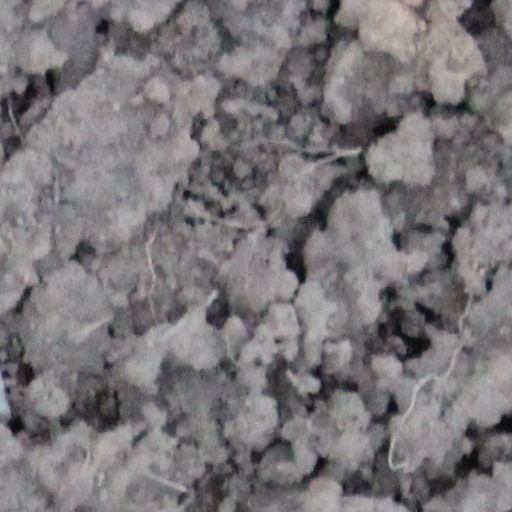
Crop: wheat